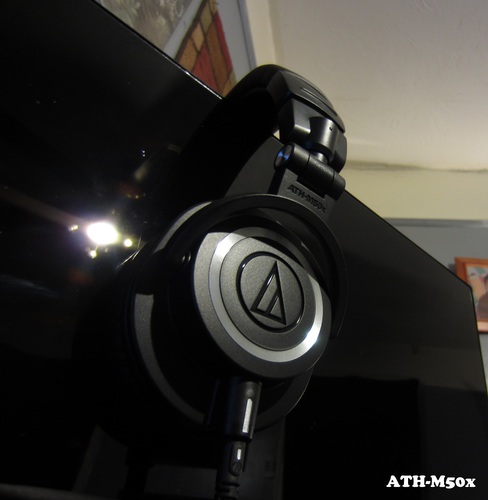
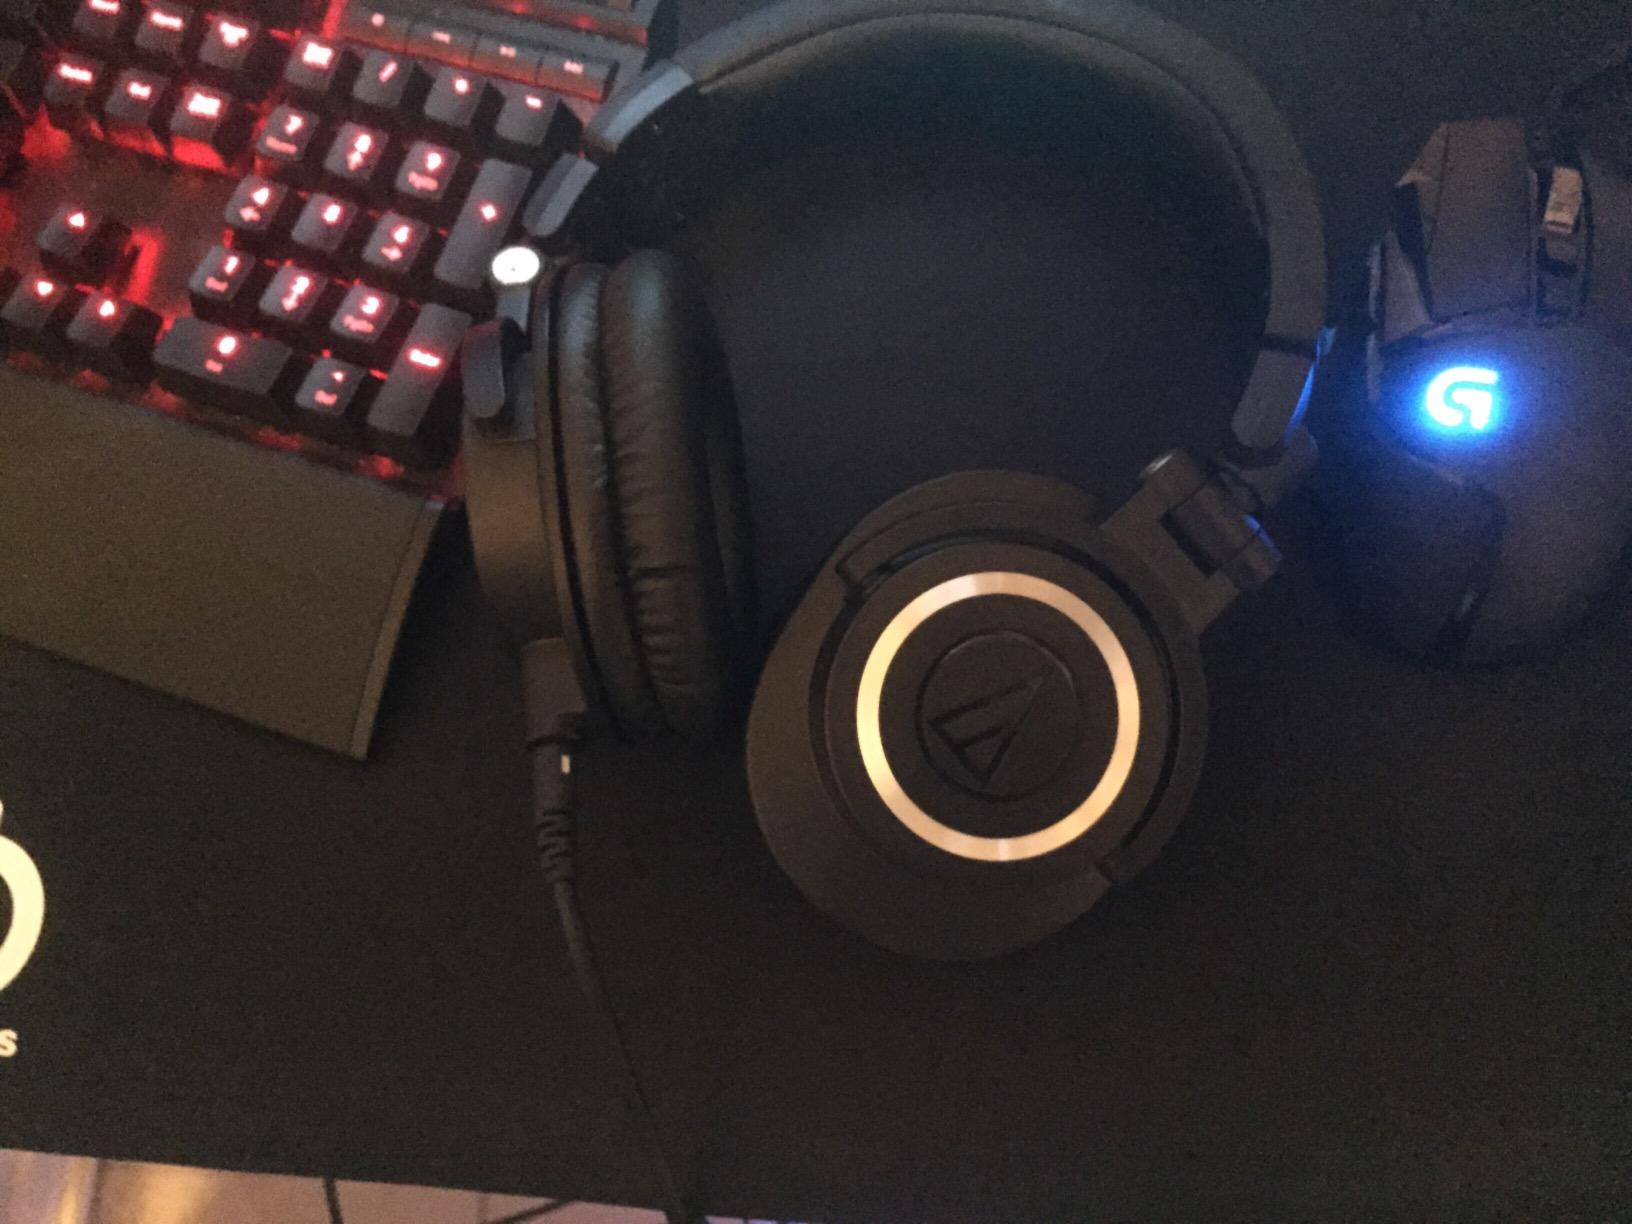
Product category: headphones
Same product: yes